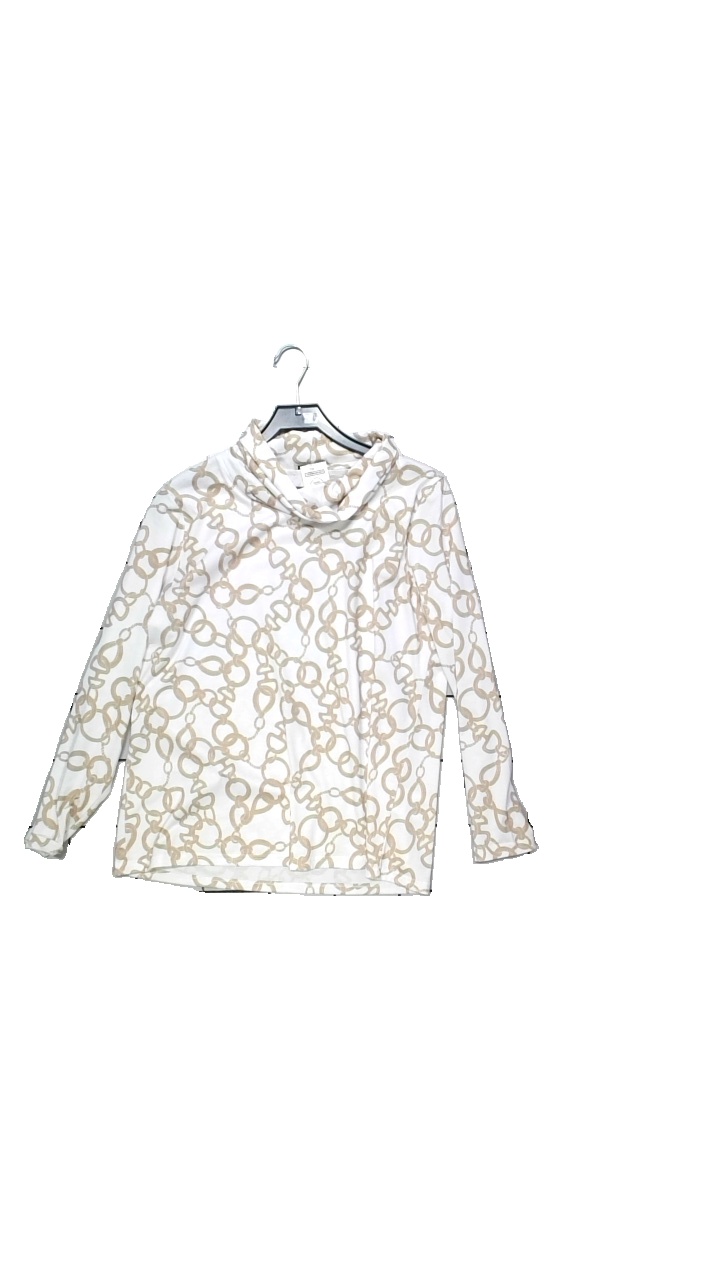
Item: T-shirt (Ladies)
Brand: Micha
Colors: White, Beige
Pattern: Other
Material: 80% polyester, 20% viscose
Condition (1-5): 5
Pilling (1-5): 5
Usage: Reuse
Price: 50-100